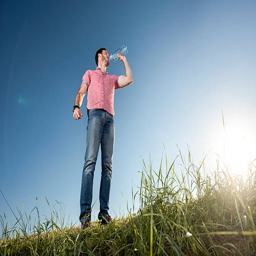
thirsty man drinking water against the clear sky